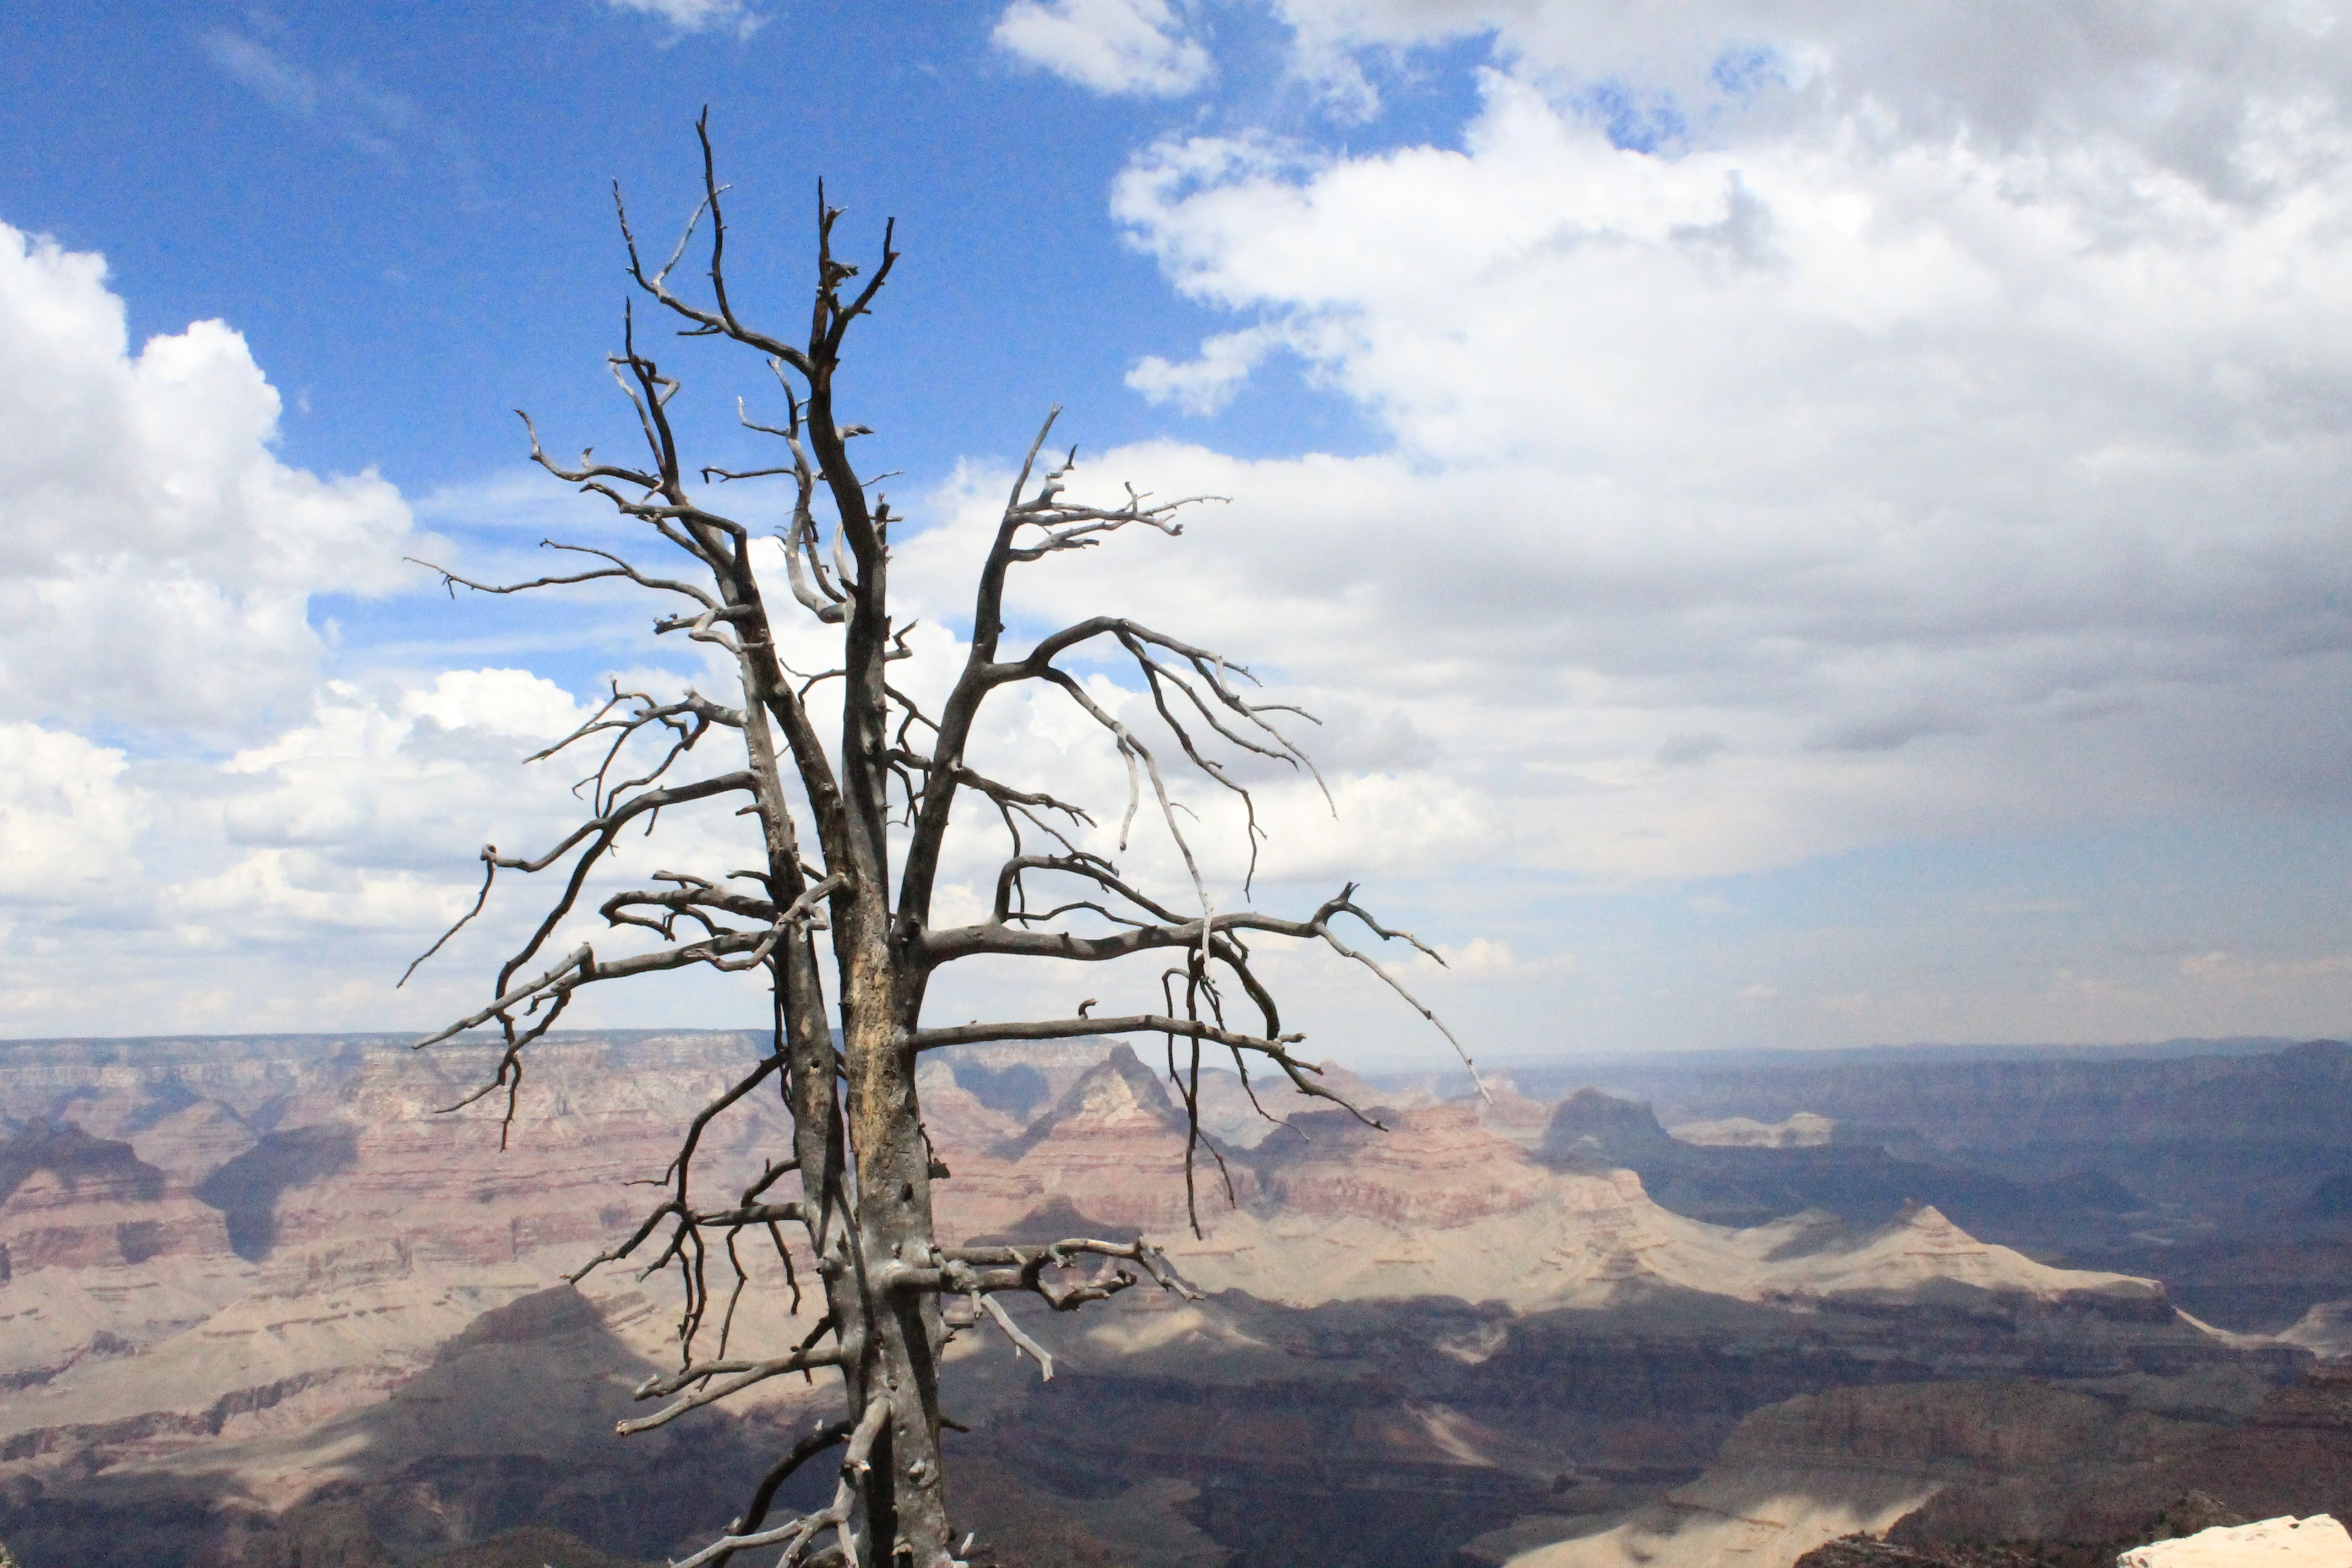
landscape, tree, wilderness, branch, mountain, sky, prairie, wind, contrast, death, savanna, ridge, plain, colorado, plateau, ecosystem, landform, natural environment, geographical feature, woody plant, mountainous landforms